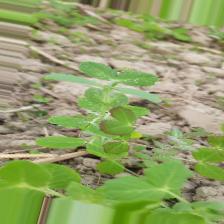
Label: Powdery Mildew